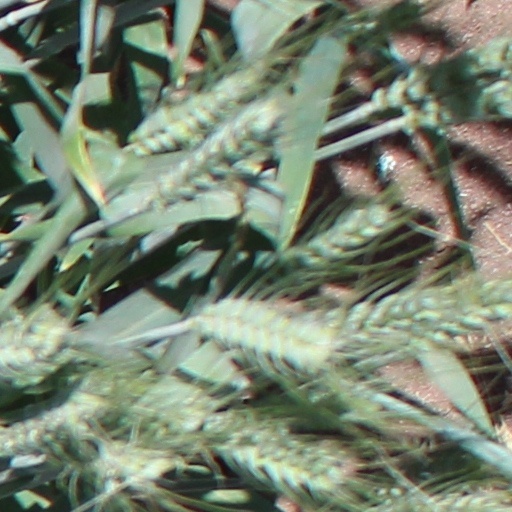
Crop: wheat